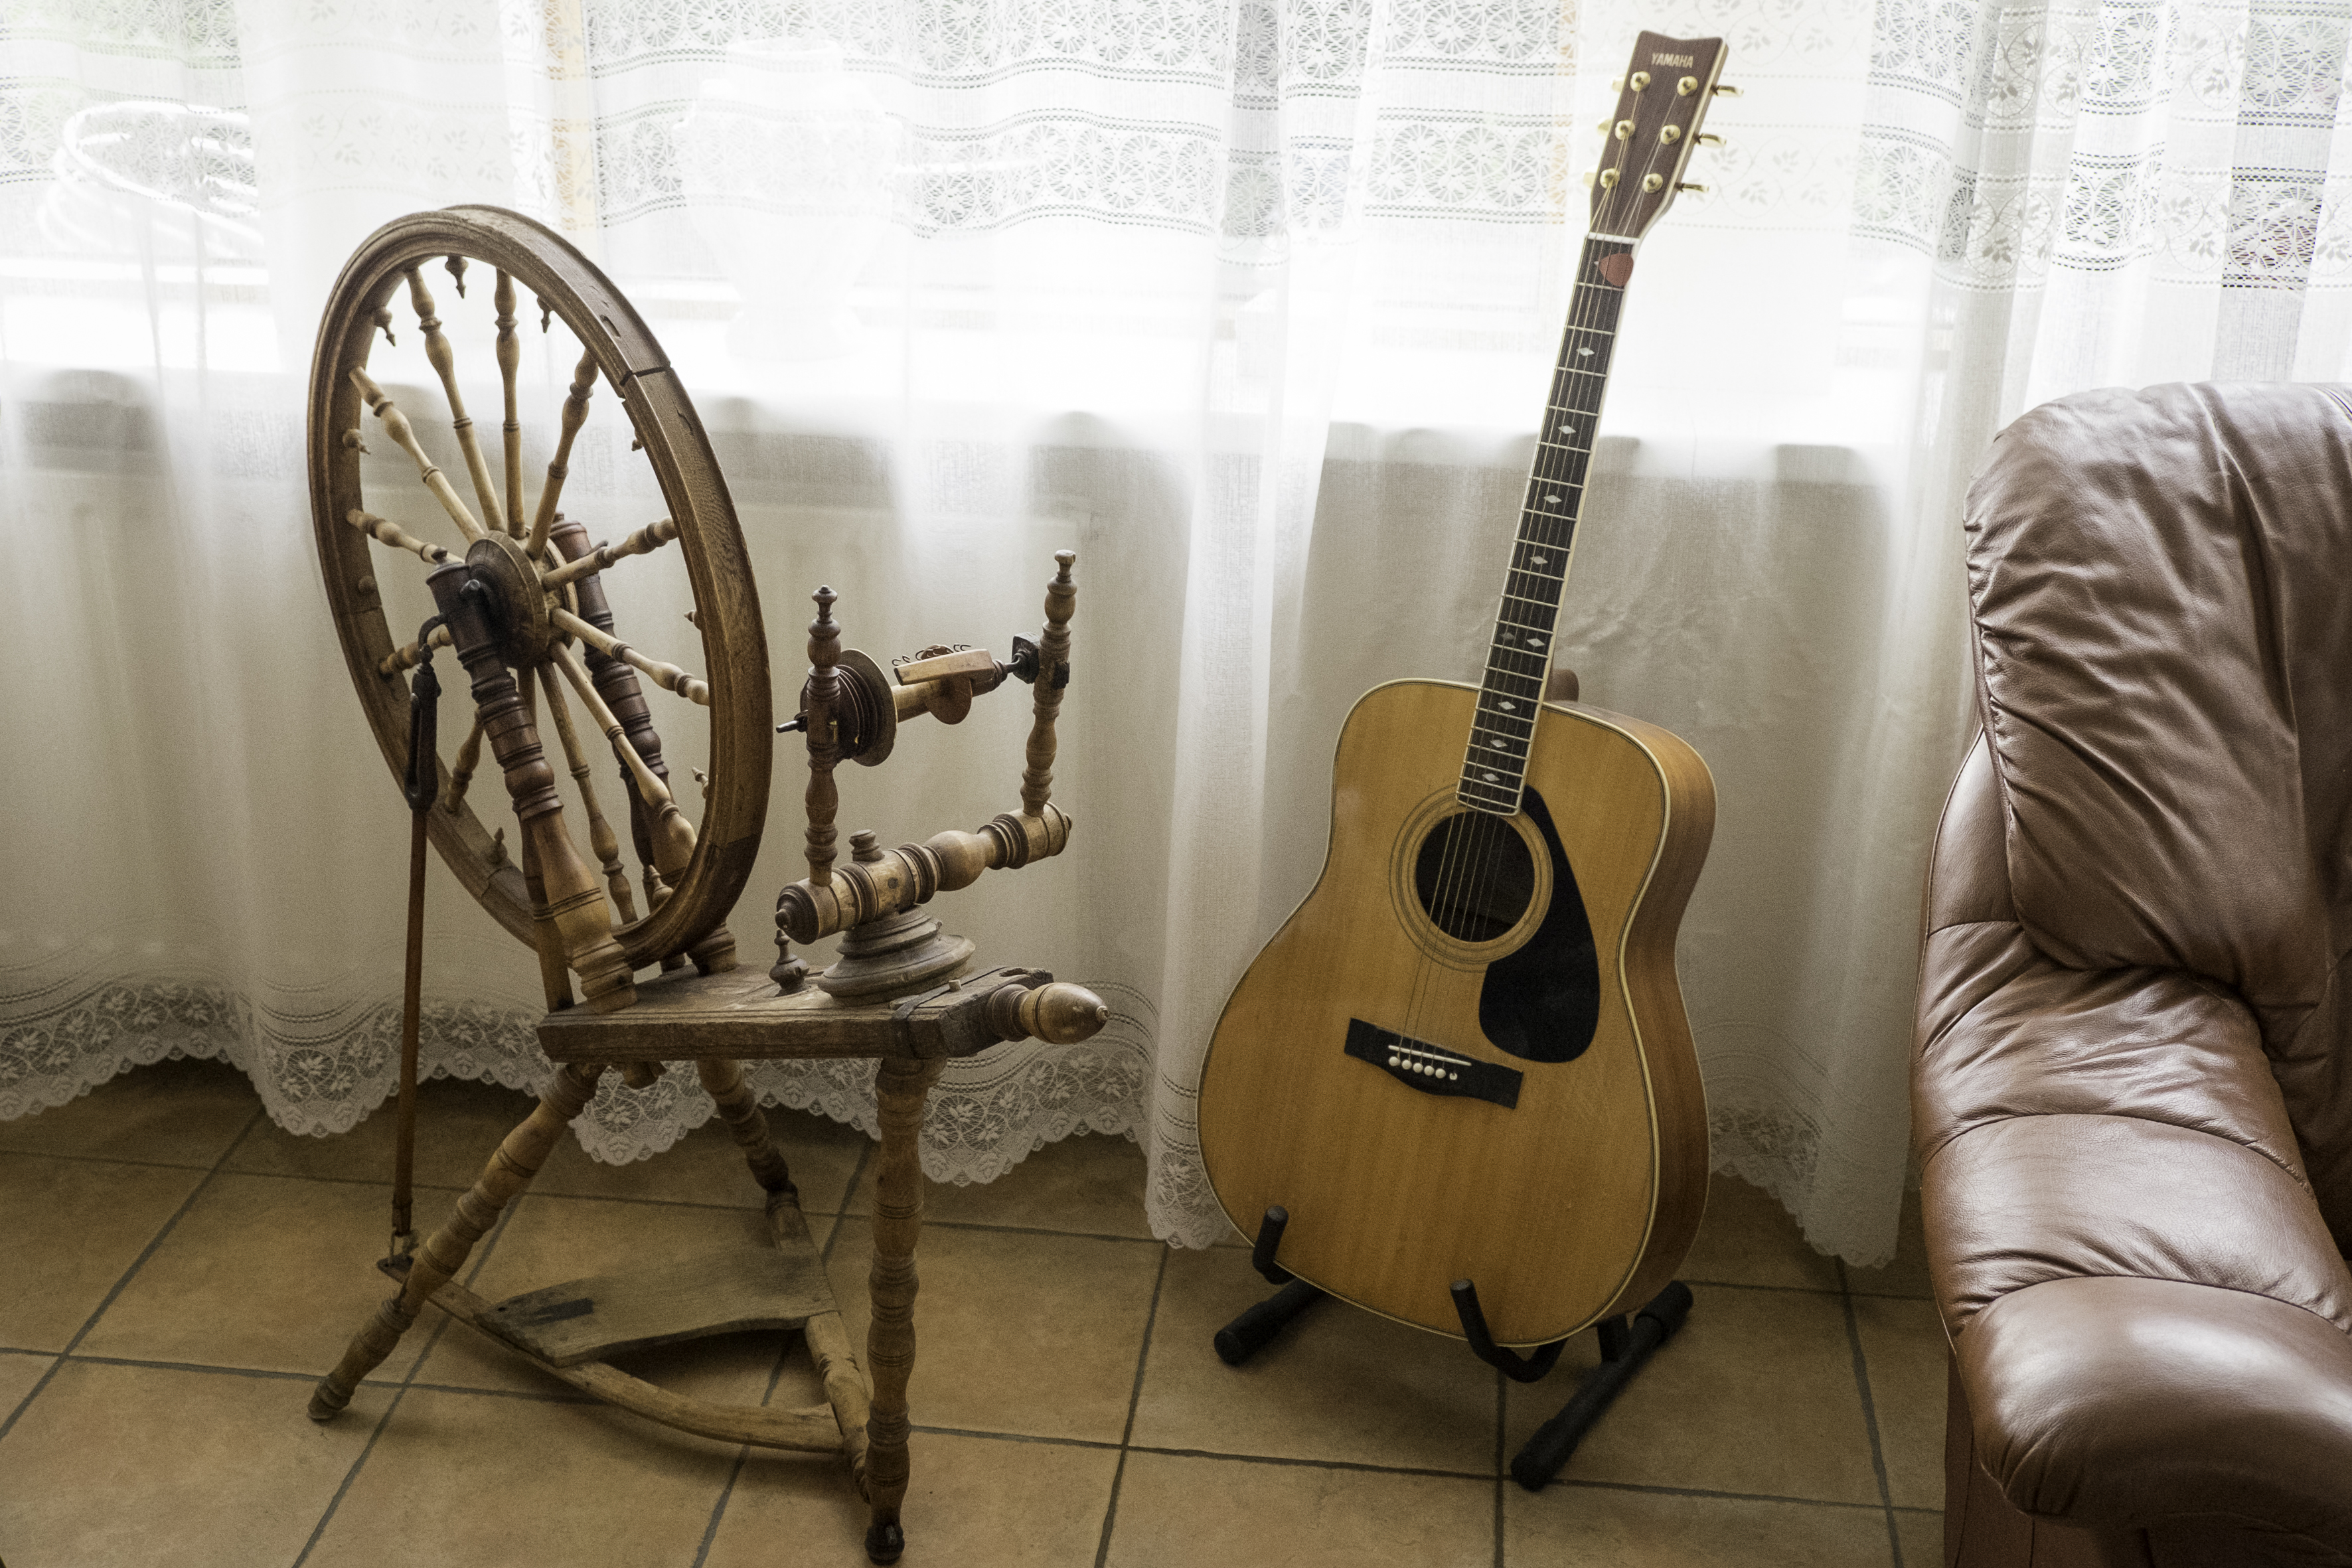
wood, guitar, acoustic guitar, travel, fujifilm, iceland, musical instrument, is, carving, fuji, fujixt1, fujix, string instrument, plucked string instruments